Saligney

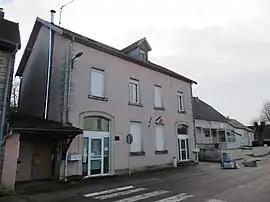
The town hall in Saligney

Saligney is a commune that is located in the Jura department of the Bourgogne-Franche-Comté region in eastern France.